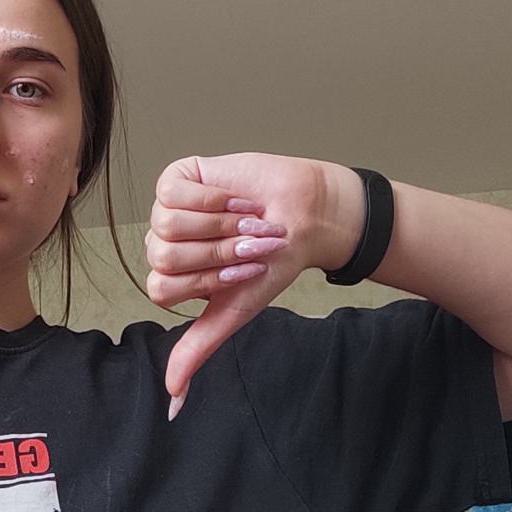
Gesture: dislike